Jack Scarbath

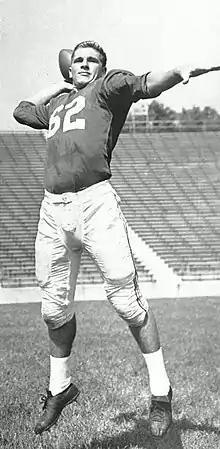
Scarbath as a Maryland Terrapin

The Maryland Terrapins compiled a 24-4-1 record with Scarbath as quarterback and defeated Tennessee in the 1951 Sugar Bowl. In 1952, he was unanimously selected to the All-America first-team and finished as the runner-up in votes for the Heisman Trophy. Scarbath was also Southern Conference Player of the Year and the South's Most Valuable Player in the North–South Shrine Game. He played lacrosse for Maryland during the 1952 season. Scarbath graduated from Maryland in 1954 with an industrial engineering degree.